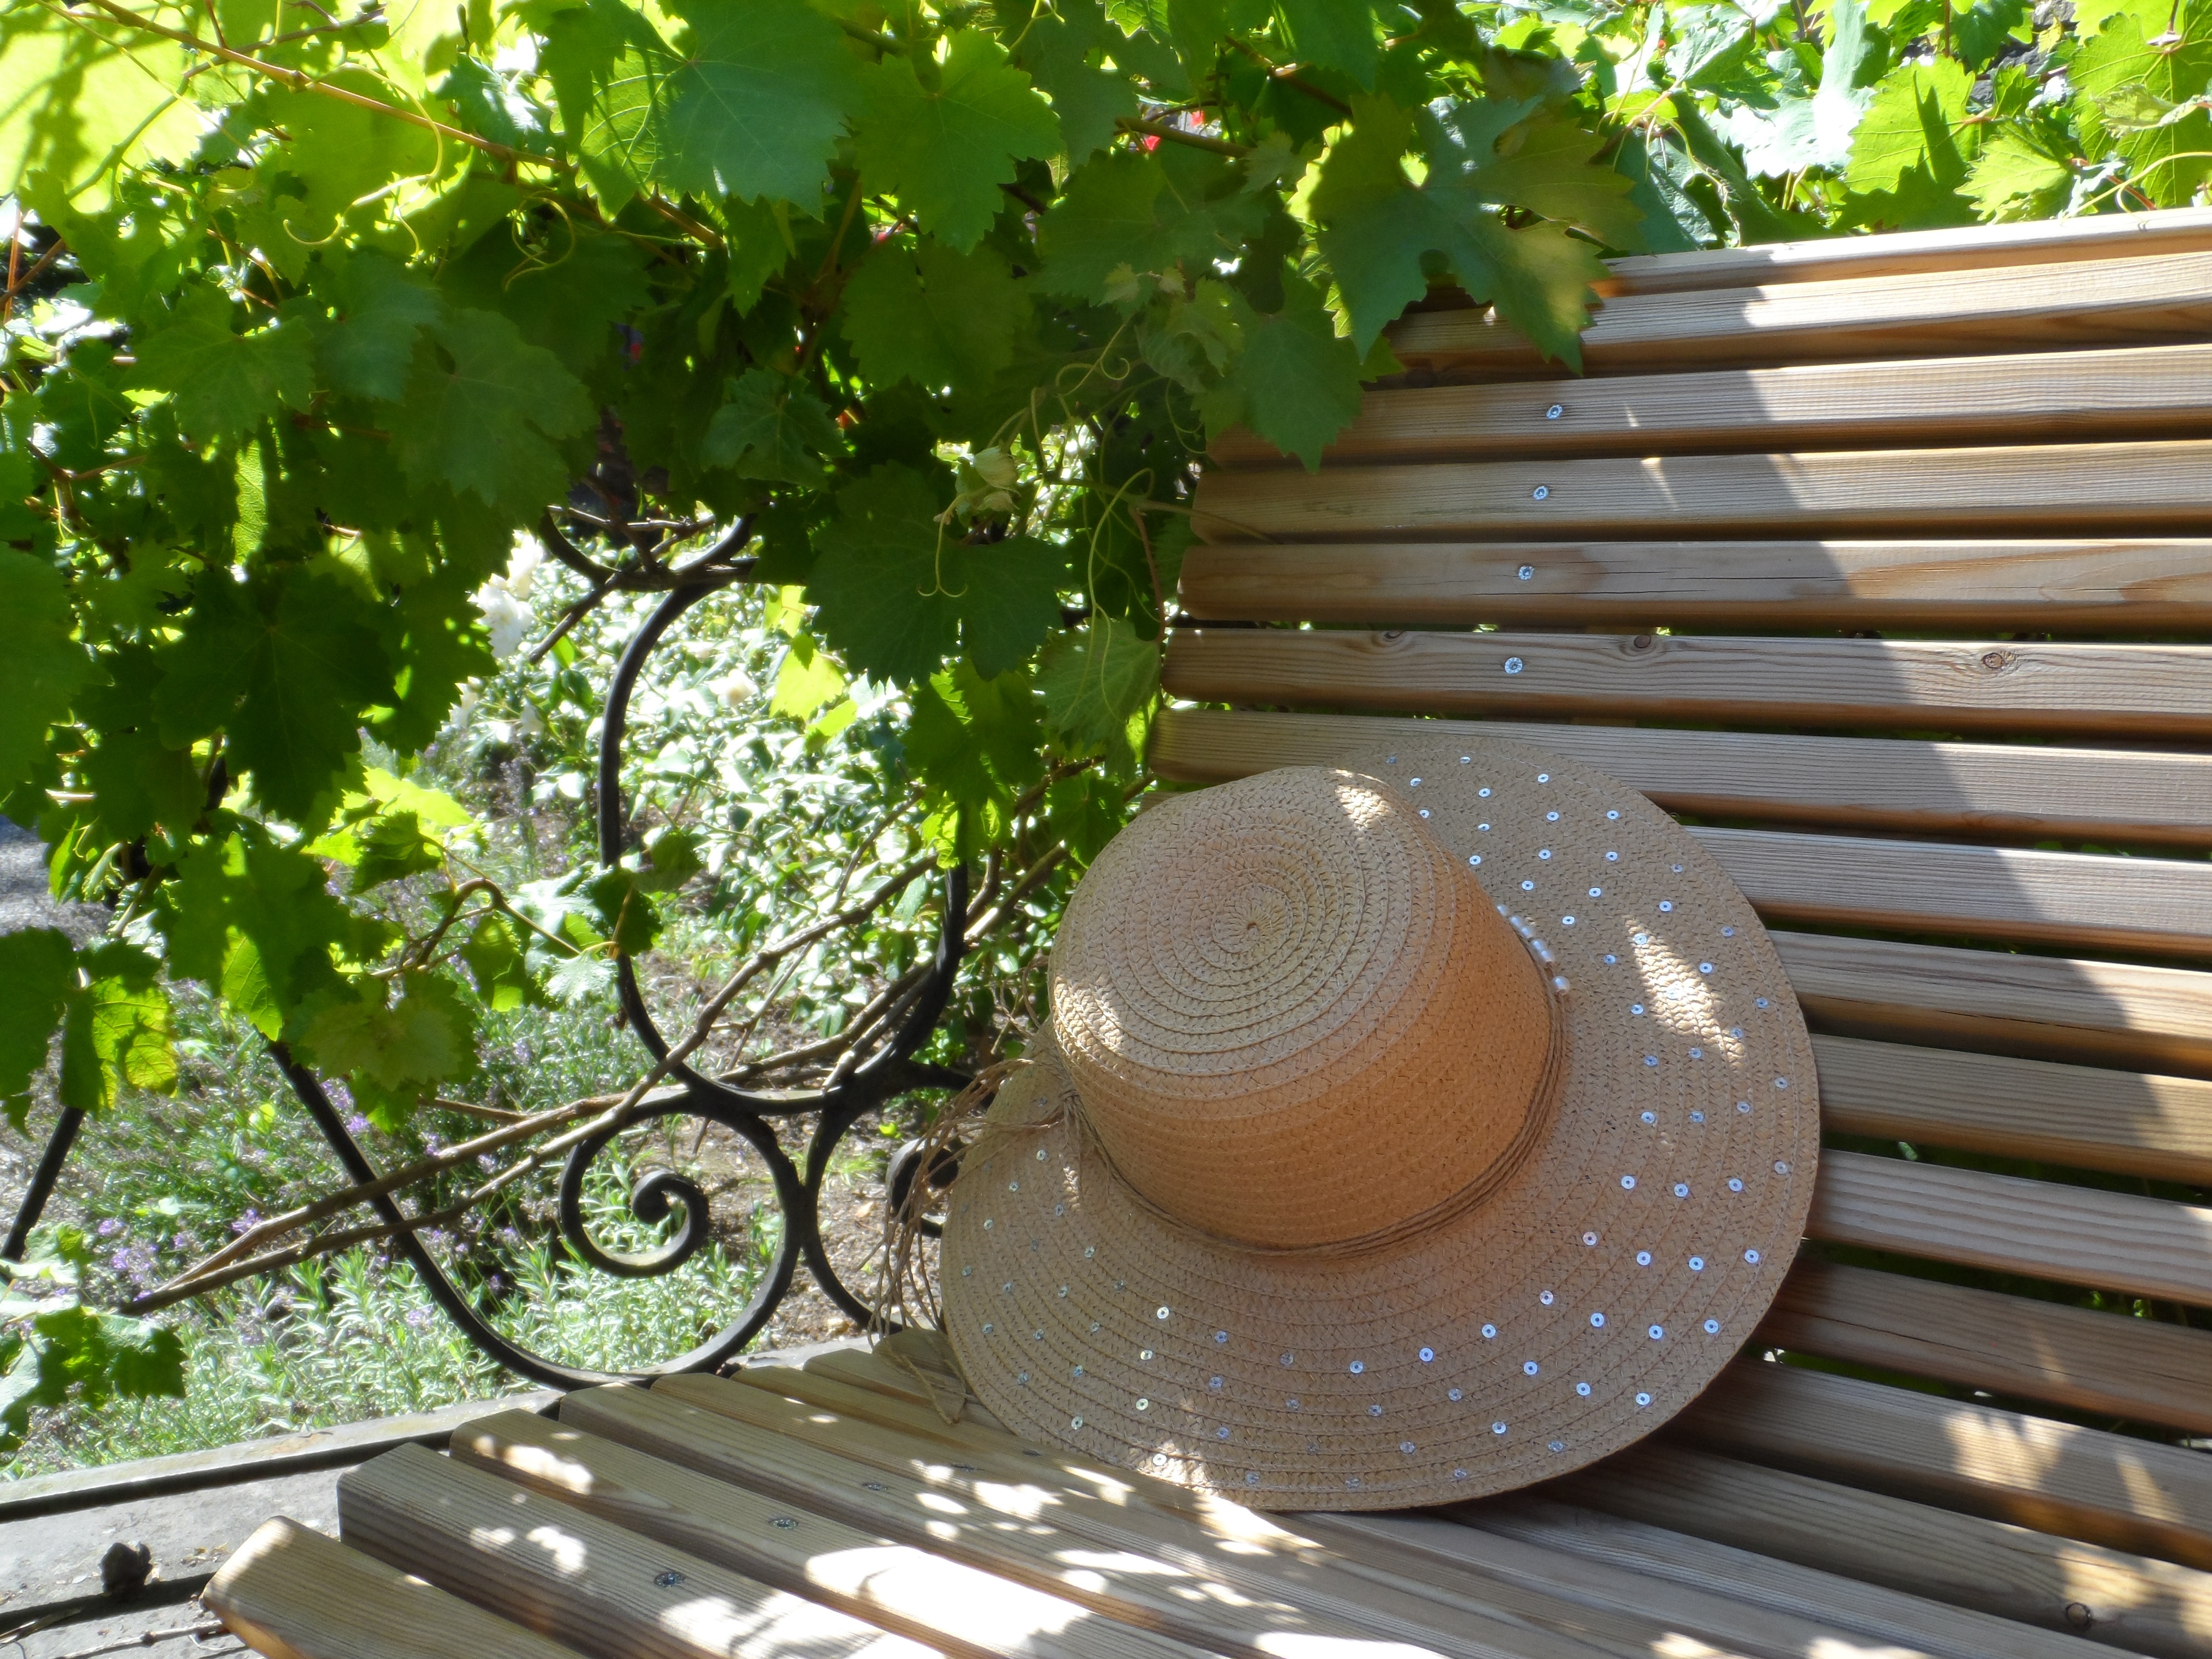
branch, vine, bench, flower, summer, produce, backyard, hat, garden, lighting, man made object, outdoor structure